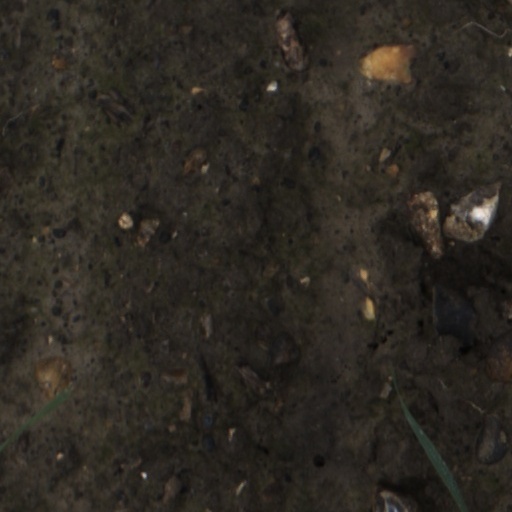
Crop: wheat